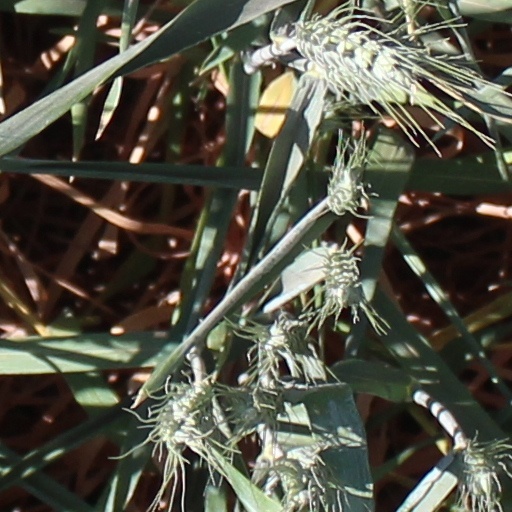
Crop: wheat